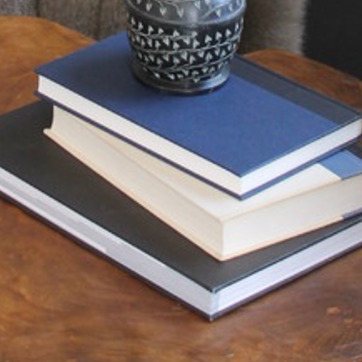
Material: paper